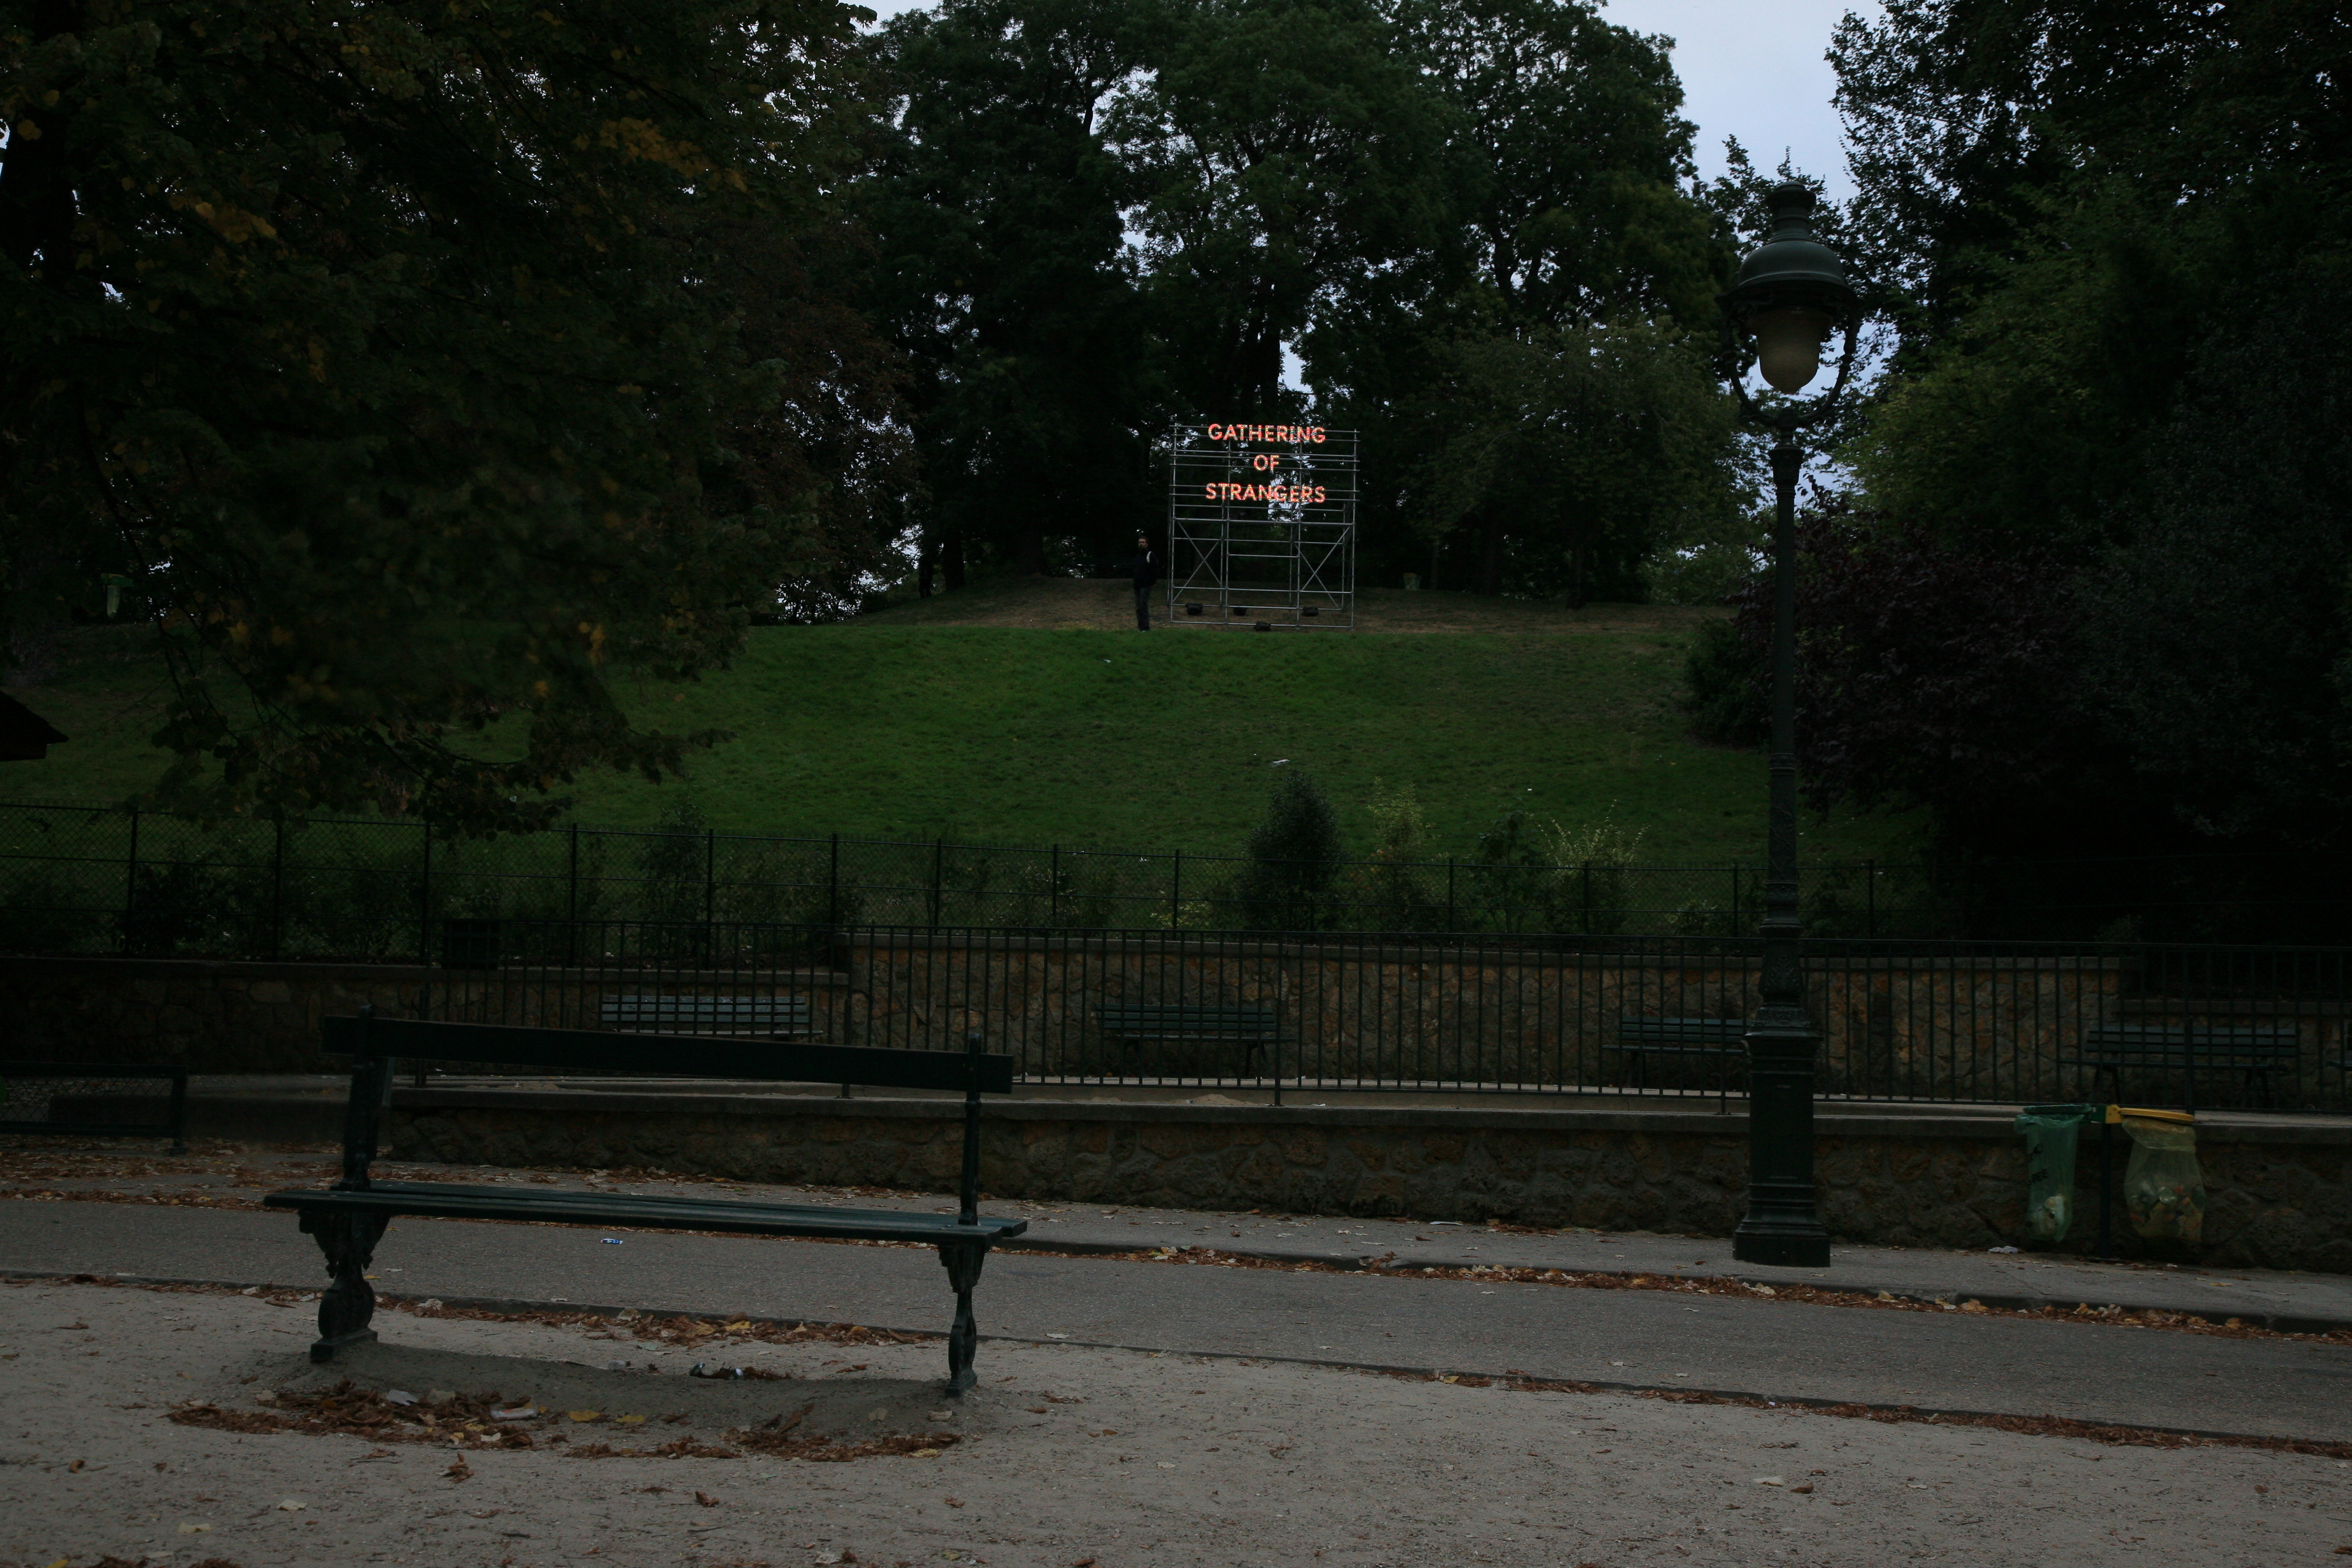
tree, nature, gathering, bench, night, morning, paris, france, green, park, garden, lighting, art, bank, parc, arbol, arbre, kunst, installation, parque, baum, parco, banc, miracle, parigi, nuitblanche, parijs, whitenight, pary, butteschaumont, parcdesbutteschaumont, nathancoley, installationartists, conceptualartists, bristishartist, rural area, urban area